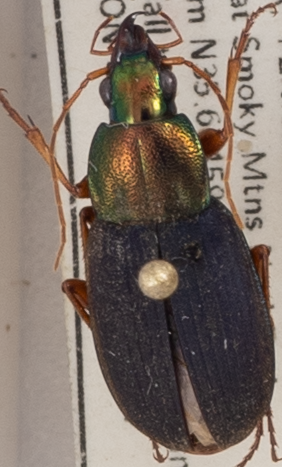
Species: Chlaenius emarginatus
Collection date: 2022-05-24
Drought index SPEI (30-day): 0.302
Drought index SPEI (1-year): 0.662
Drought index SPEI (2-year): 1.34